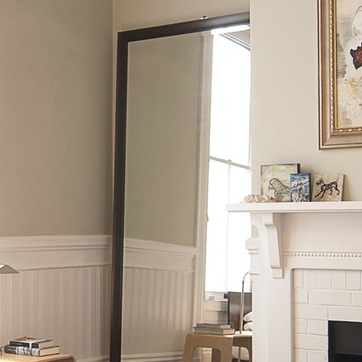
Material: mirror